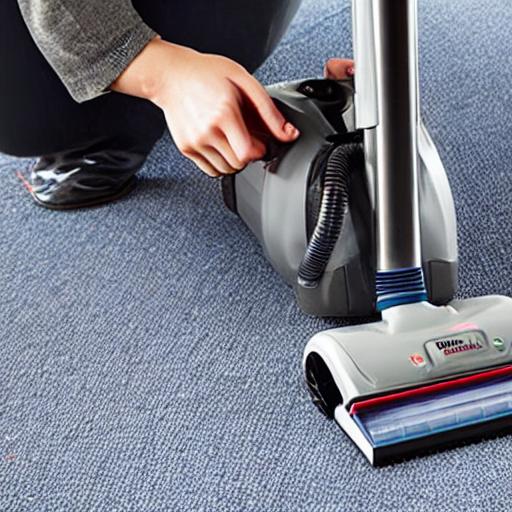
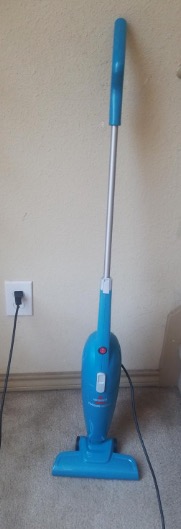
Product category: items_vacuum
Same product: no